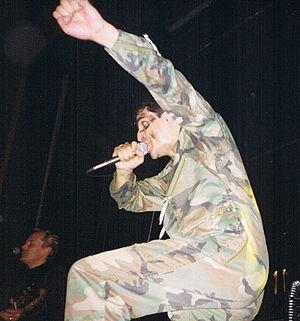
Killing Joke [ˈkɪlɪŋ dʒəʊk] est un groupe de rock britannique, originaire de Notting Hill, en Angleterre. Formé en 1979, il est reconnu comme l'une des formations les plus importantes de la période post-punk/new wave et rock gothique de la fin des années 1970 et du début des années 1980. Il a fortement influencé des groupes comme Nirvana, Metallica, Ministry, Soundgarden, Korn, Marilyn Manson ou encore Fear Factory, qui ont tous mentionné être redevables à ce groupe.